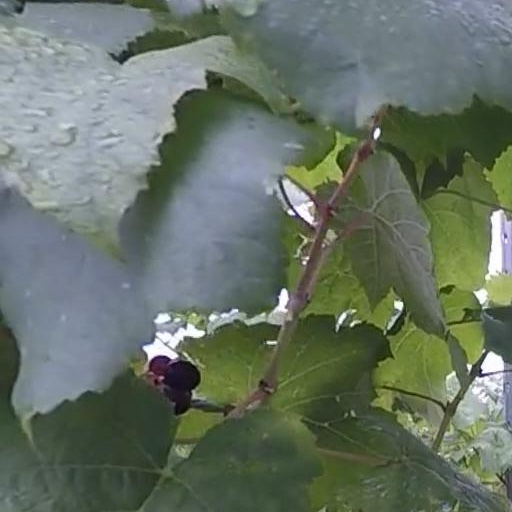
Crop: grape